Question: Please indicate a possible affordance area of the frisbee that can be used for holding
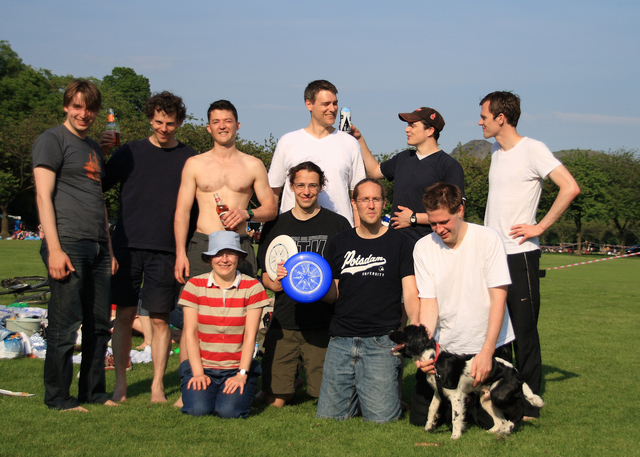
Answer: [275.318, 252.139, 333.457, 306.092]